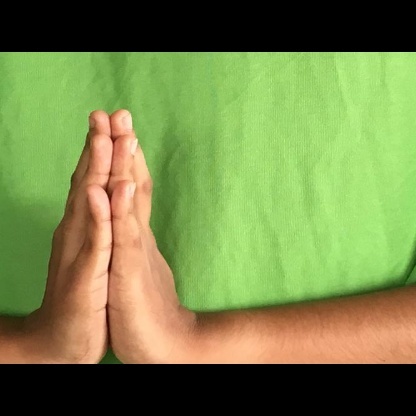
Mudra: Anjali